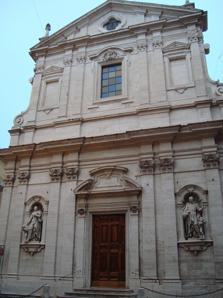
Building: Church of the Gesù, Frascati
Country: Italy
Year built: 1597
Church building in Frascati, Italy Facade of the church of the Gesu in Frascati . Church of the Gesù is a Roman Catholic church in Frascati , in the province of Rome , in Italy. The original church was built in 1520. In 1554, the city began the construction of another church to replace the original one, but did not complete it. In 1560, the Jesuits took possession of the site and completed it by 1597, calling it the church of the Annunciation of the Blessed Mary. In 1694 the Jesuits decided to expand the church and completed the new church by 1700. The 18th century Blessed Antonio Baldinucci developed a particular devotion to the Refugium Peccatorum (Refuge of Sinners) image of Virgin Mary in the church, which has been considered miraculous. The Jesuits spread copies of the image to Mexico by the 19th century and it began to be depicted in missions there. Saint Vincent Mary Pallotti celebrated his first mass here. See also List of Jesuit sites References